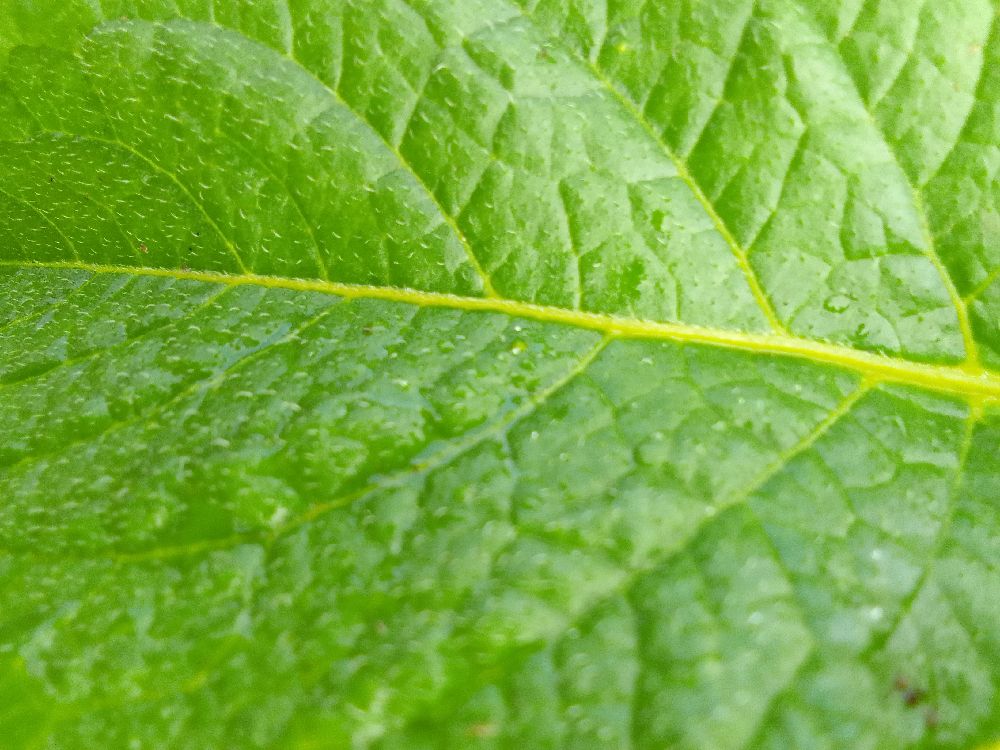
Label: Healthy